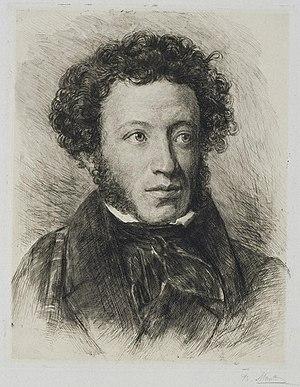
Portrait d'Alexandre Pouchkine. Gravure de Vassili Mate
Vassili Vassilievitch Mate est un graveur, peintre et dessinateur russe né le 23 février 1856 à Virbalis et mort le 9 avril 1917 à Petrograd.